Kuwait

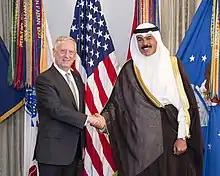
Kuwait's then Deputy Prime Minister and Minister of Defense Sheikh Mohammad Al Khalid Al Sabah with then US Defense Secretary Jim Mattis in 2017

The foreign affairs of Kuwait are handled at the level of the Ministry of Foreign Affairs. The first foreign affairs department bureau was established in 1961. Kuwait became the 111th member state of the United Nations in May 1963. It is a long-standing member of the Arab League and Gulf Cooperation Council.